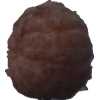
Label: orange_peeled